Pomerelia

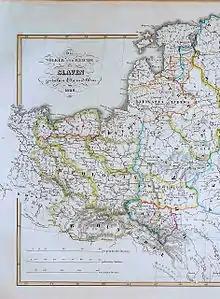
Pomerelia (named M: Gdańsk) within Poland on a map showing West-Slavic and Lechitic peoples before 1125

In its early history, the territory which later became known as Pomerelia was the site of the Pomeranian culture (also called the Pomerelian face urn culture, 650-150 BC), the Oksywie culture (150 BC-AD 1, associated with parts of the Rugii and Lemovii), and the Wielbark Culture (AD 1–450, associated with Veneti, Goths, Rugii, Gepids). In the mid-6th century Jordanes mentioned the Vistula estuary as the home of the Vidivarii. Pomerelia was settled by West Slavic and Lechitic tribes in the 7th and 8th centuries.